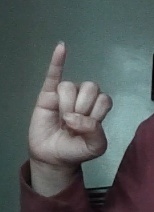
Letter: meem